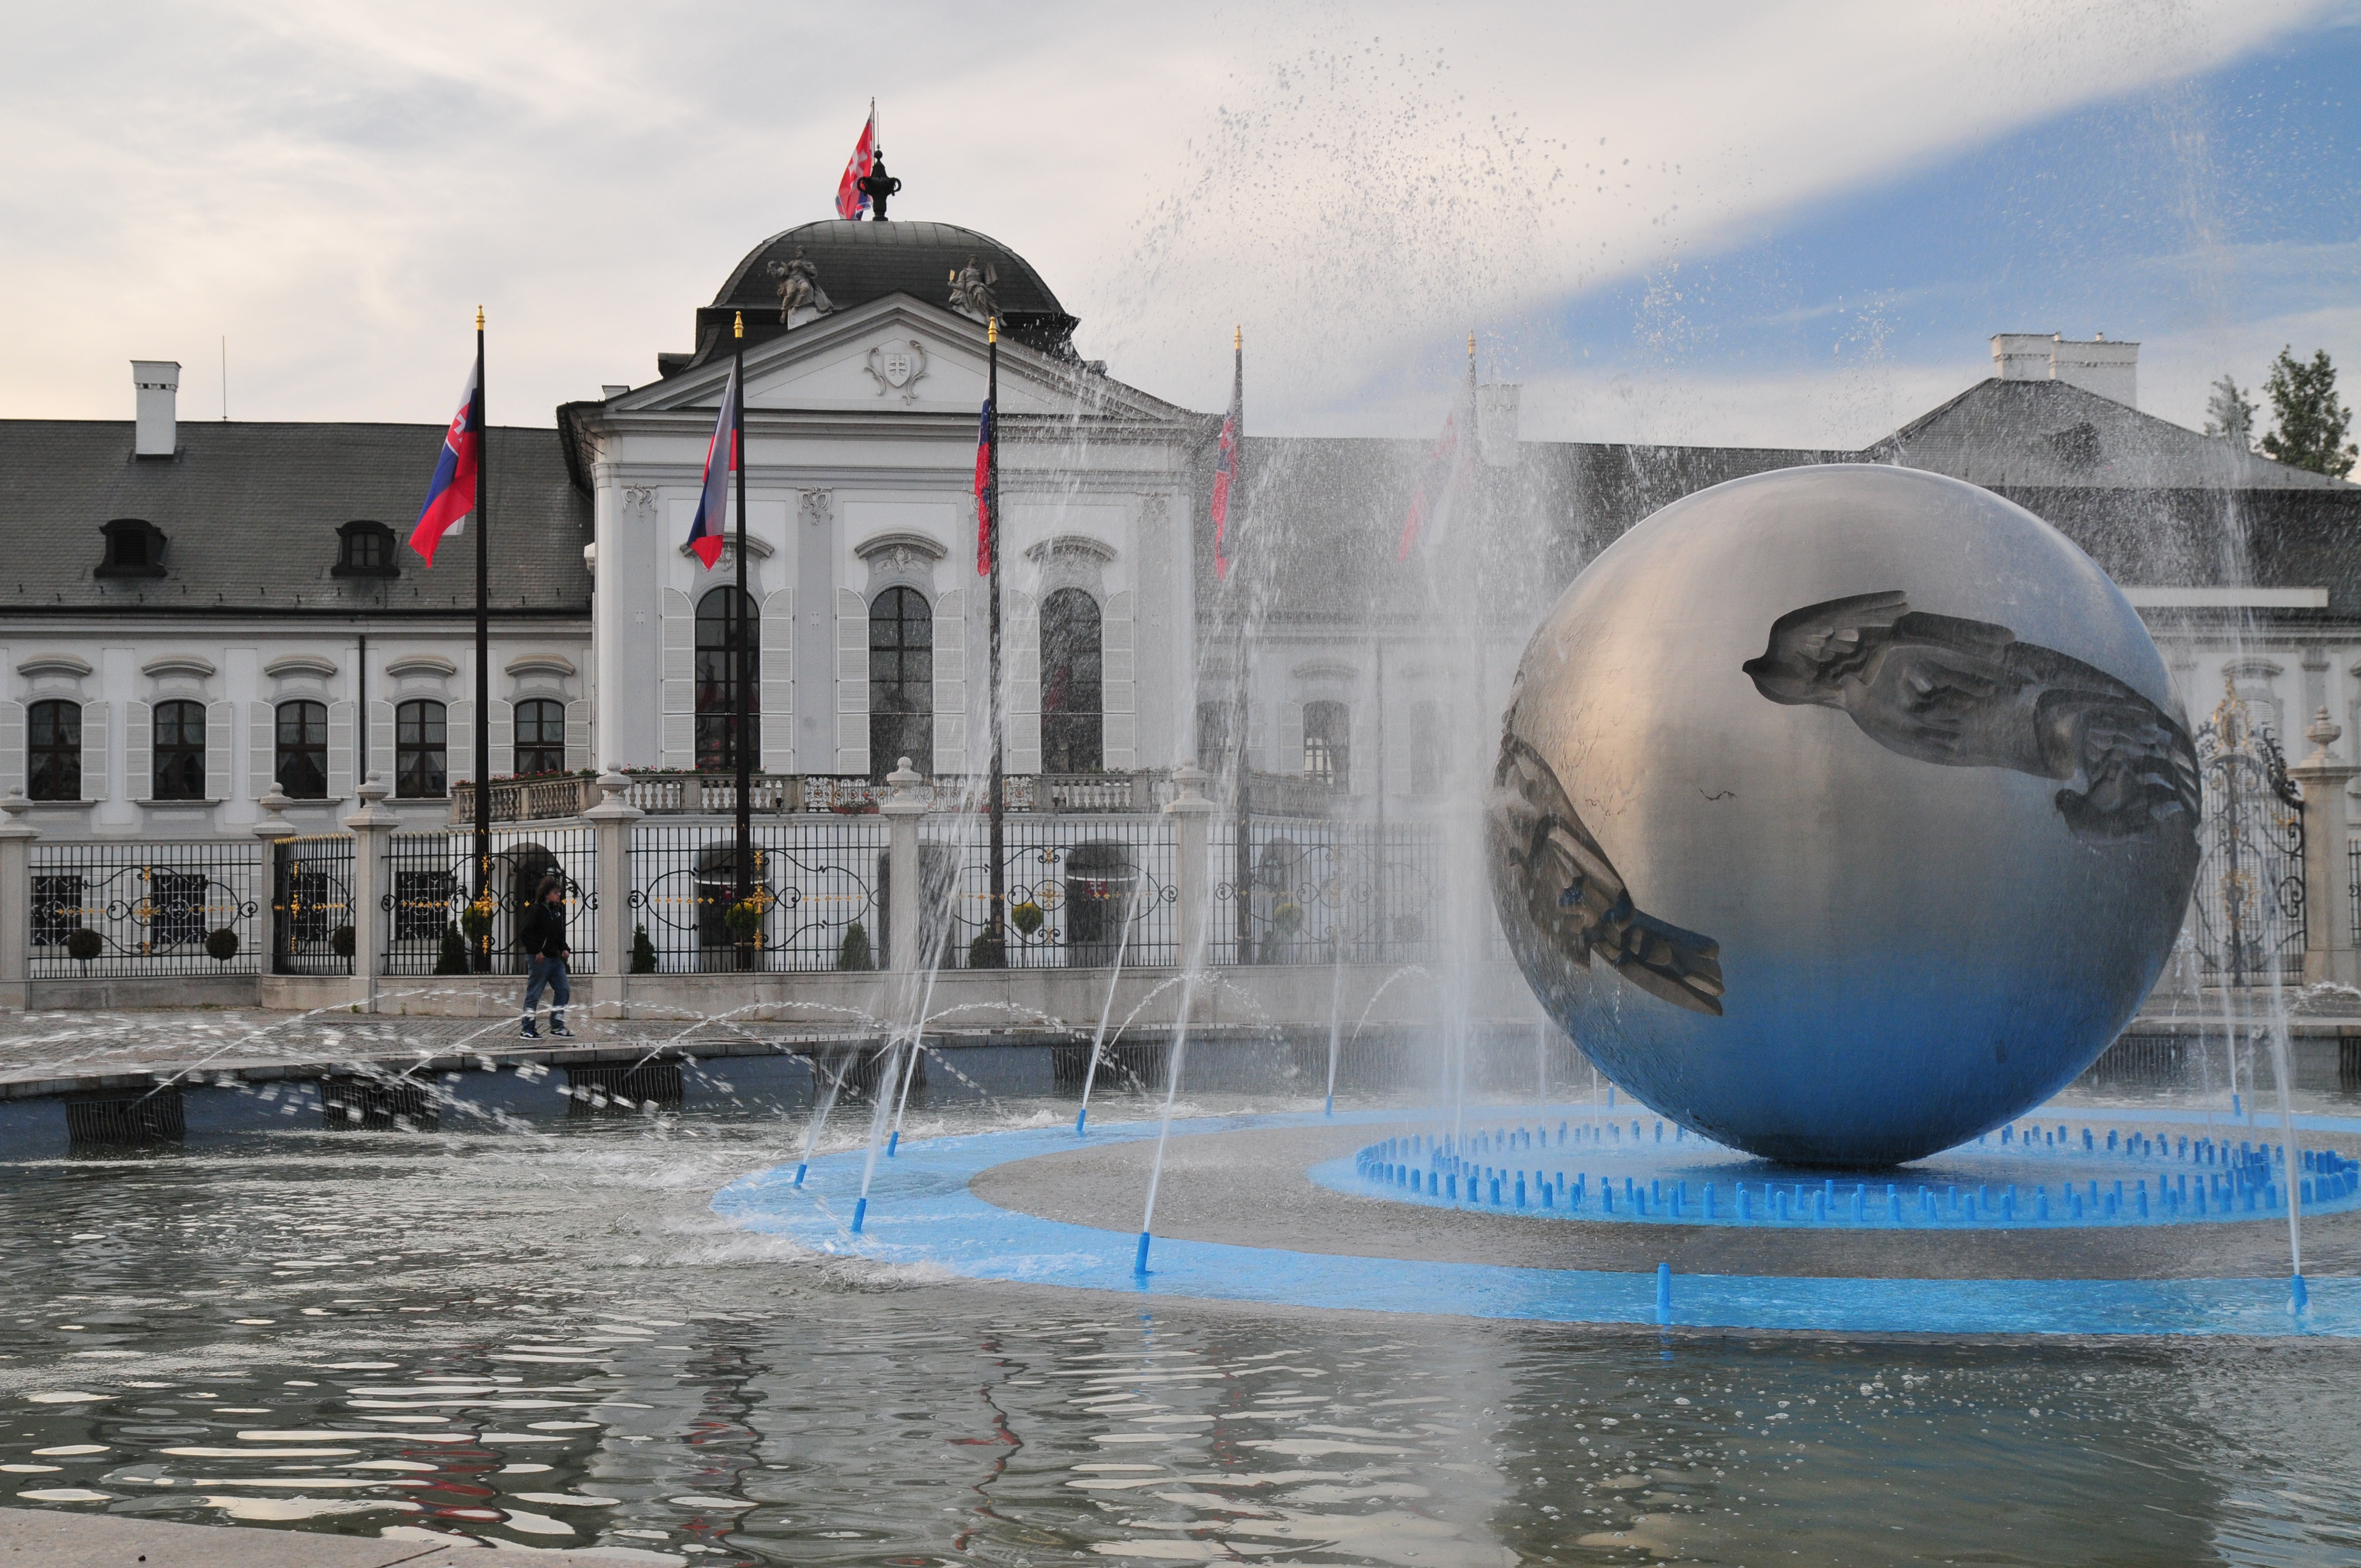
water, snow, winter, reflection, weather, nikon, world, fountain, water feature, d300, bratislava